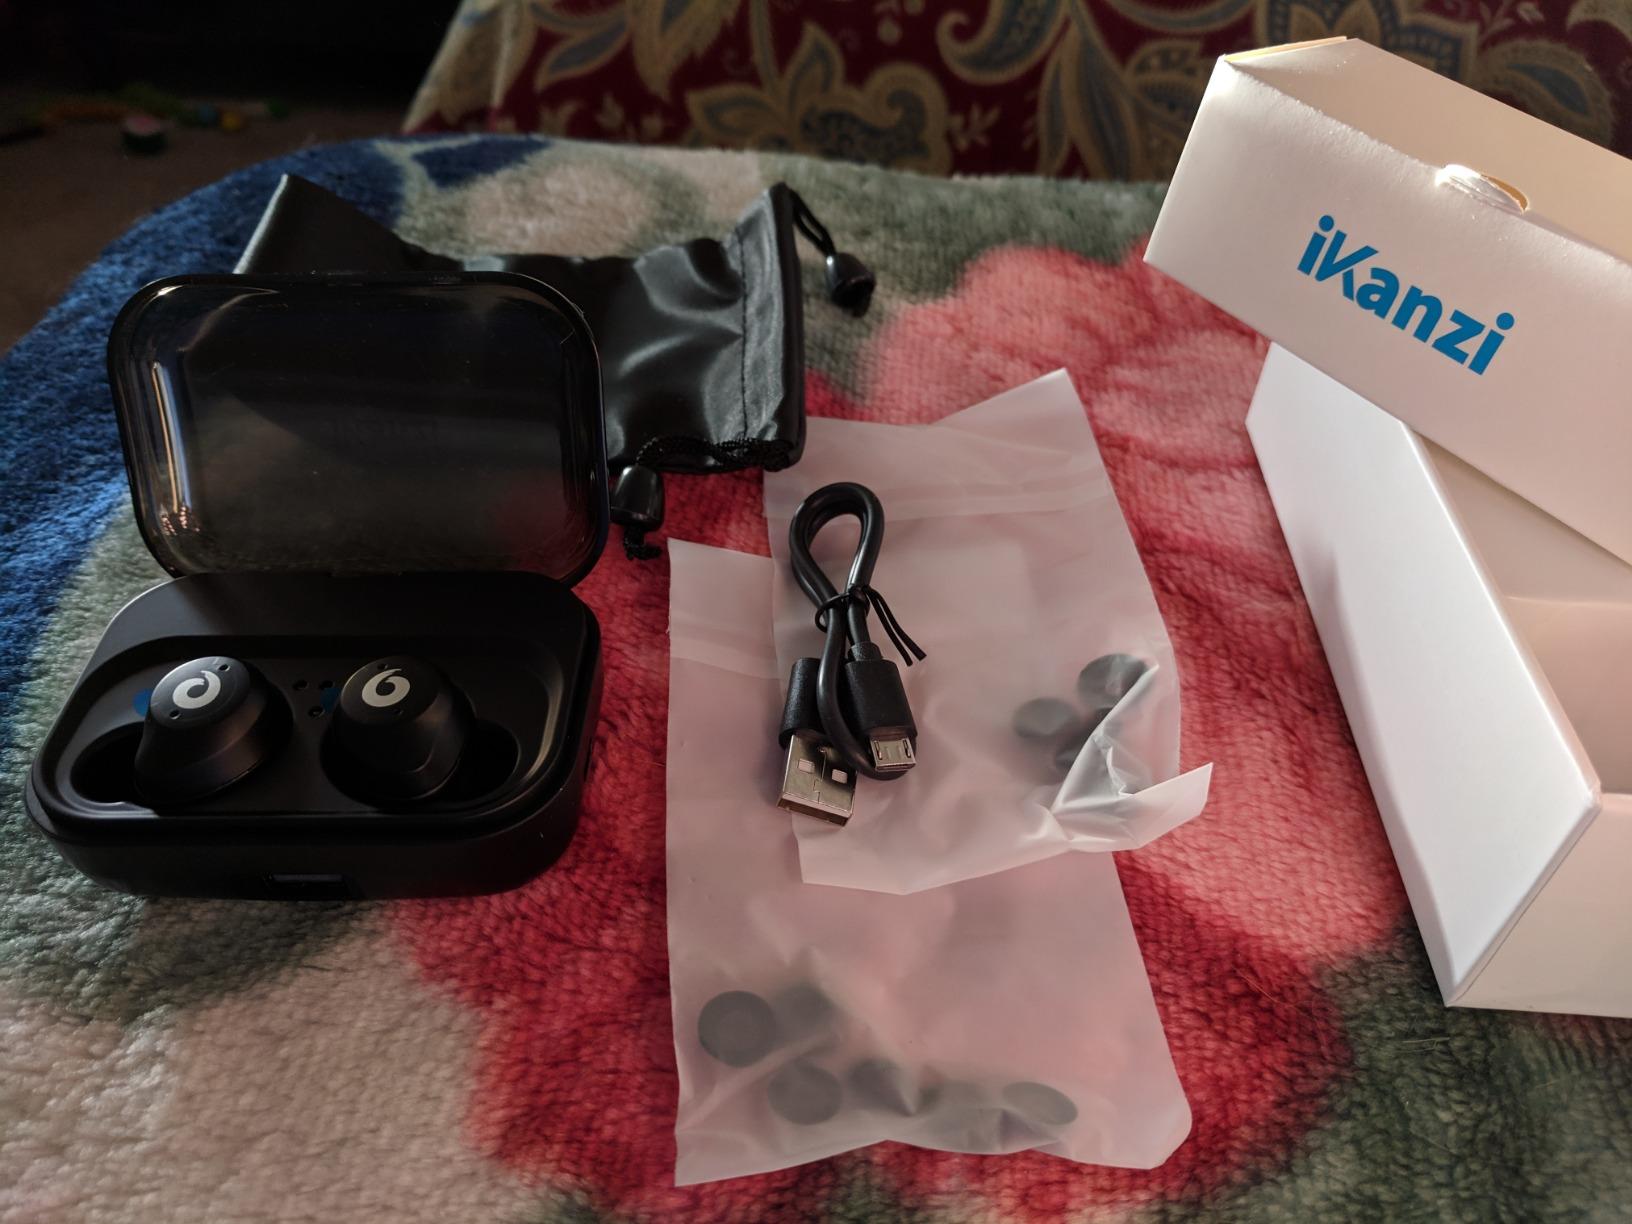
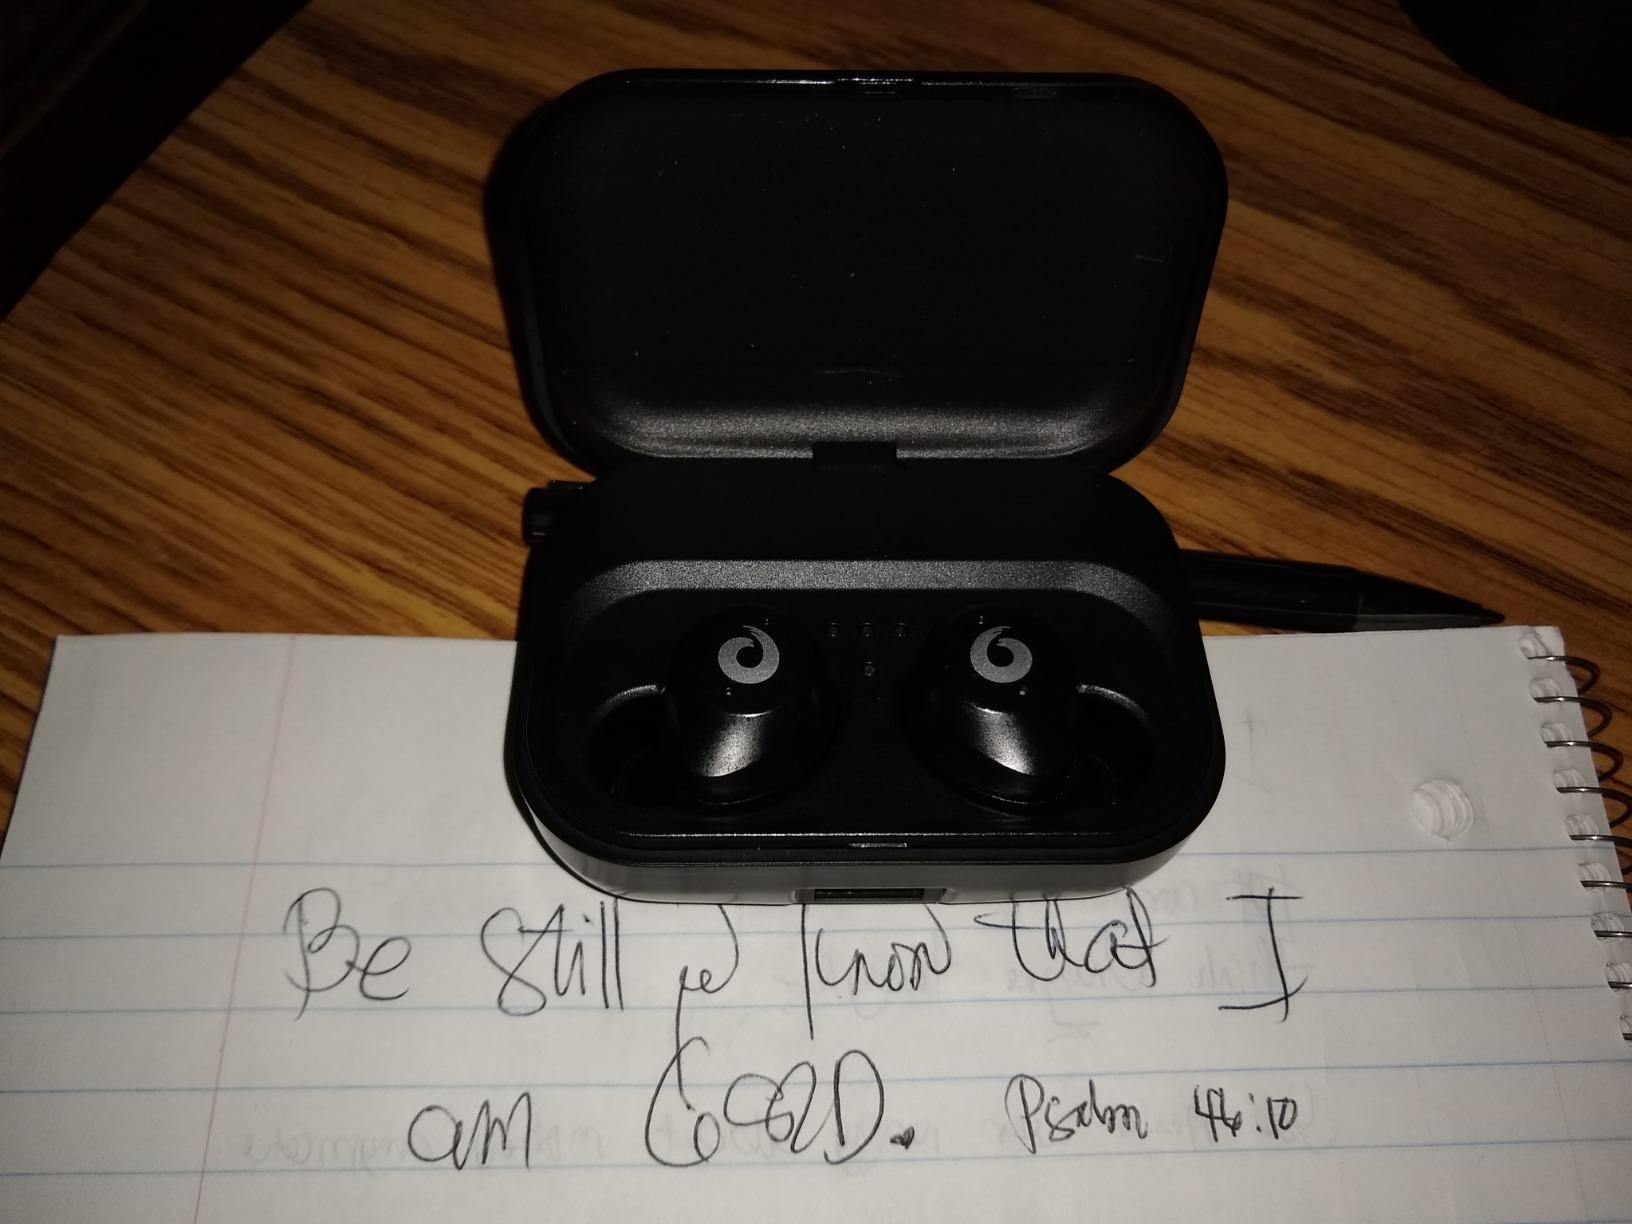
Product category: earbuds
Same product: yes